Soviet submarine U-359

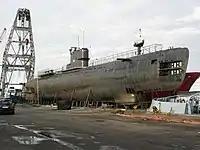
U-359 on the quay in Frederikshavn in 2011, ready for dismantling.

Residents were not happy with the having the submarine in the harbor, and after much debate and press coverage Kolding gave the submarine to the town of Nakskov in 1997. However, financial difficulties plagued the project and the plans for an experience center were not realized. The submarine fund attempted to move to Frederikshavn, but Nakskov would not cooperate. The sub served as a tourist attraction in Nakskov until 2010. In April 2011, it was towed to Fredrikshavn to be chopped up for scrap.